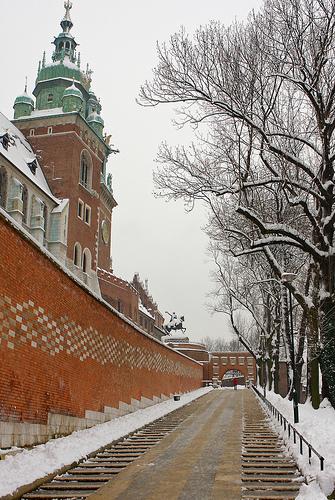
Weather: snow or frosty